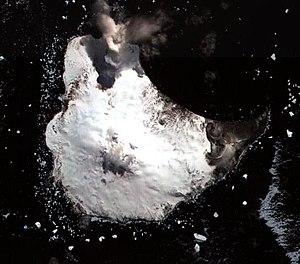
L'île Saunders est une île inhabitée en forme de croissant de 8,8 km de long, située dans l'archipel des Îles Sandwich du Sud, entre l'île Candlemas et l'île Montagu, faisant partie du territoire britannique d'outre-mer regroupant la Géorgie du Sud-et-les Îles Sandwich du Sud. C'est une île volcanique avec un cratère actif, le Mont Michael, qui en constitue le point culminant à 990 m d'altitude.
Le mont Michael, en anglais Mount Michael, est un volcan situé dans les îles Sandwich du Sud et constituant le point culminant de l'île Saunders avec 990 mètres d'altitude.